Juan José Palomino Jiménez

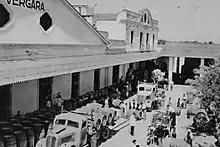
P&V bodega, Jerez

In the summer of 1932 some high army officers, perturbed by a series of Republican reforms targeting the military and outraged by contemptuous stand of Manuel Azaña, decided to stage a coup and topple the Madrid government. In Andalusia the plot was headed by general Sanjurjo. It appears that in Jerez de la Frontera local conservative activists were involved in the conspiracy. At 8 PM on August 9, few hours prior to the agreed start of the rebellion, local Unión de Derechas Independientes leaders gathered during a one-hour meeting; Palomino was among them. The agenda remains unclear, but a historian suspects they were discussing logistics of the coup in Jerez. During the night the civilians involved who owned cars, including Palomino, used their machines to transport Guardia Civil members from county village posts to Jerez. In the early morning hours of August 10 the same cars were used in a co-ordinated action of detaining local syndicalist and left-wing activists.